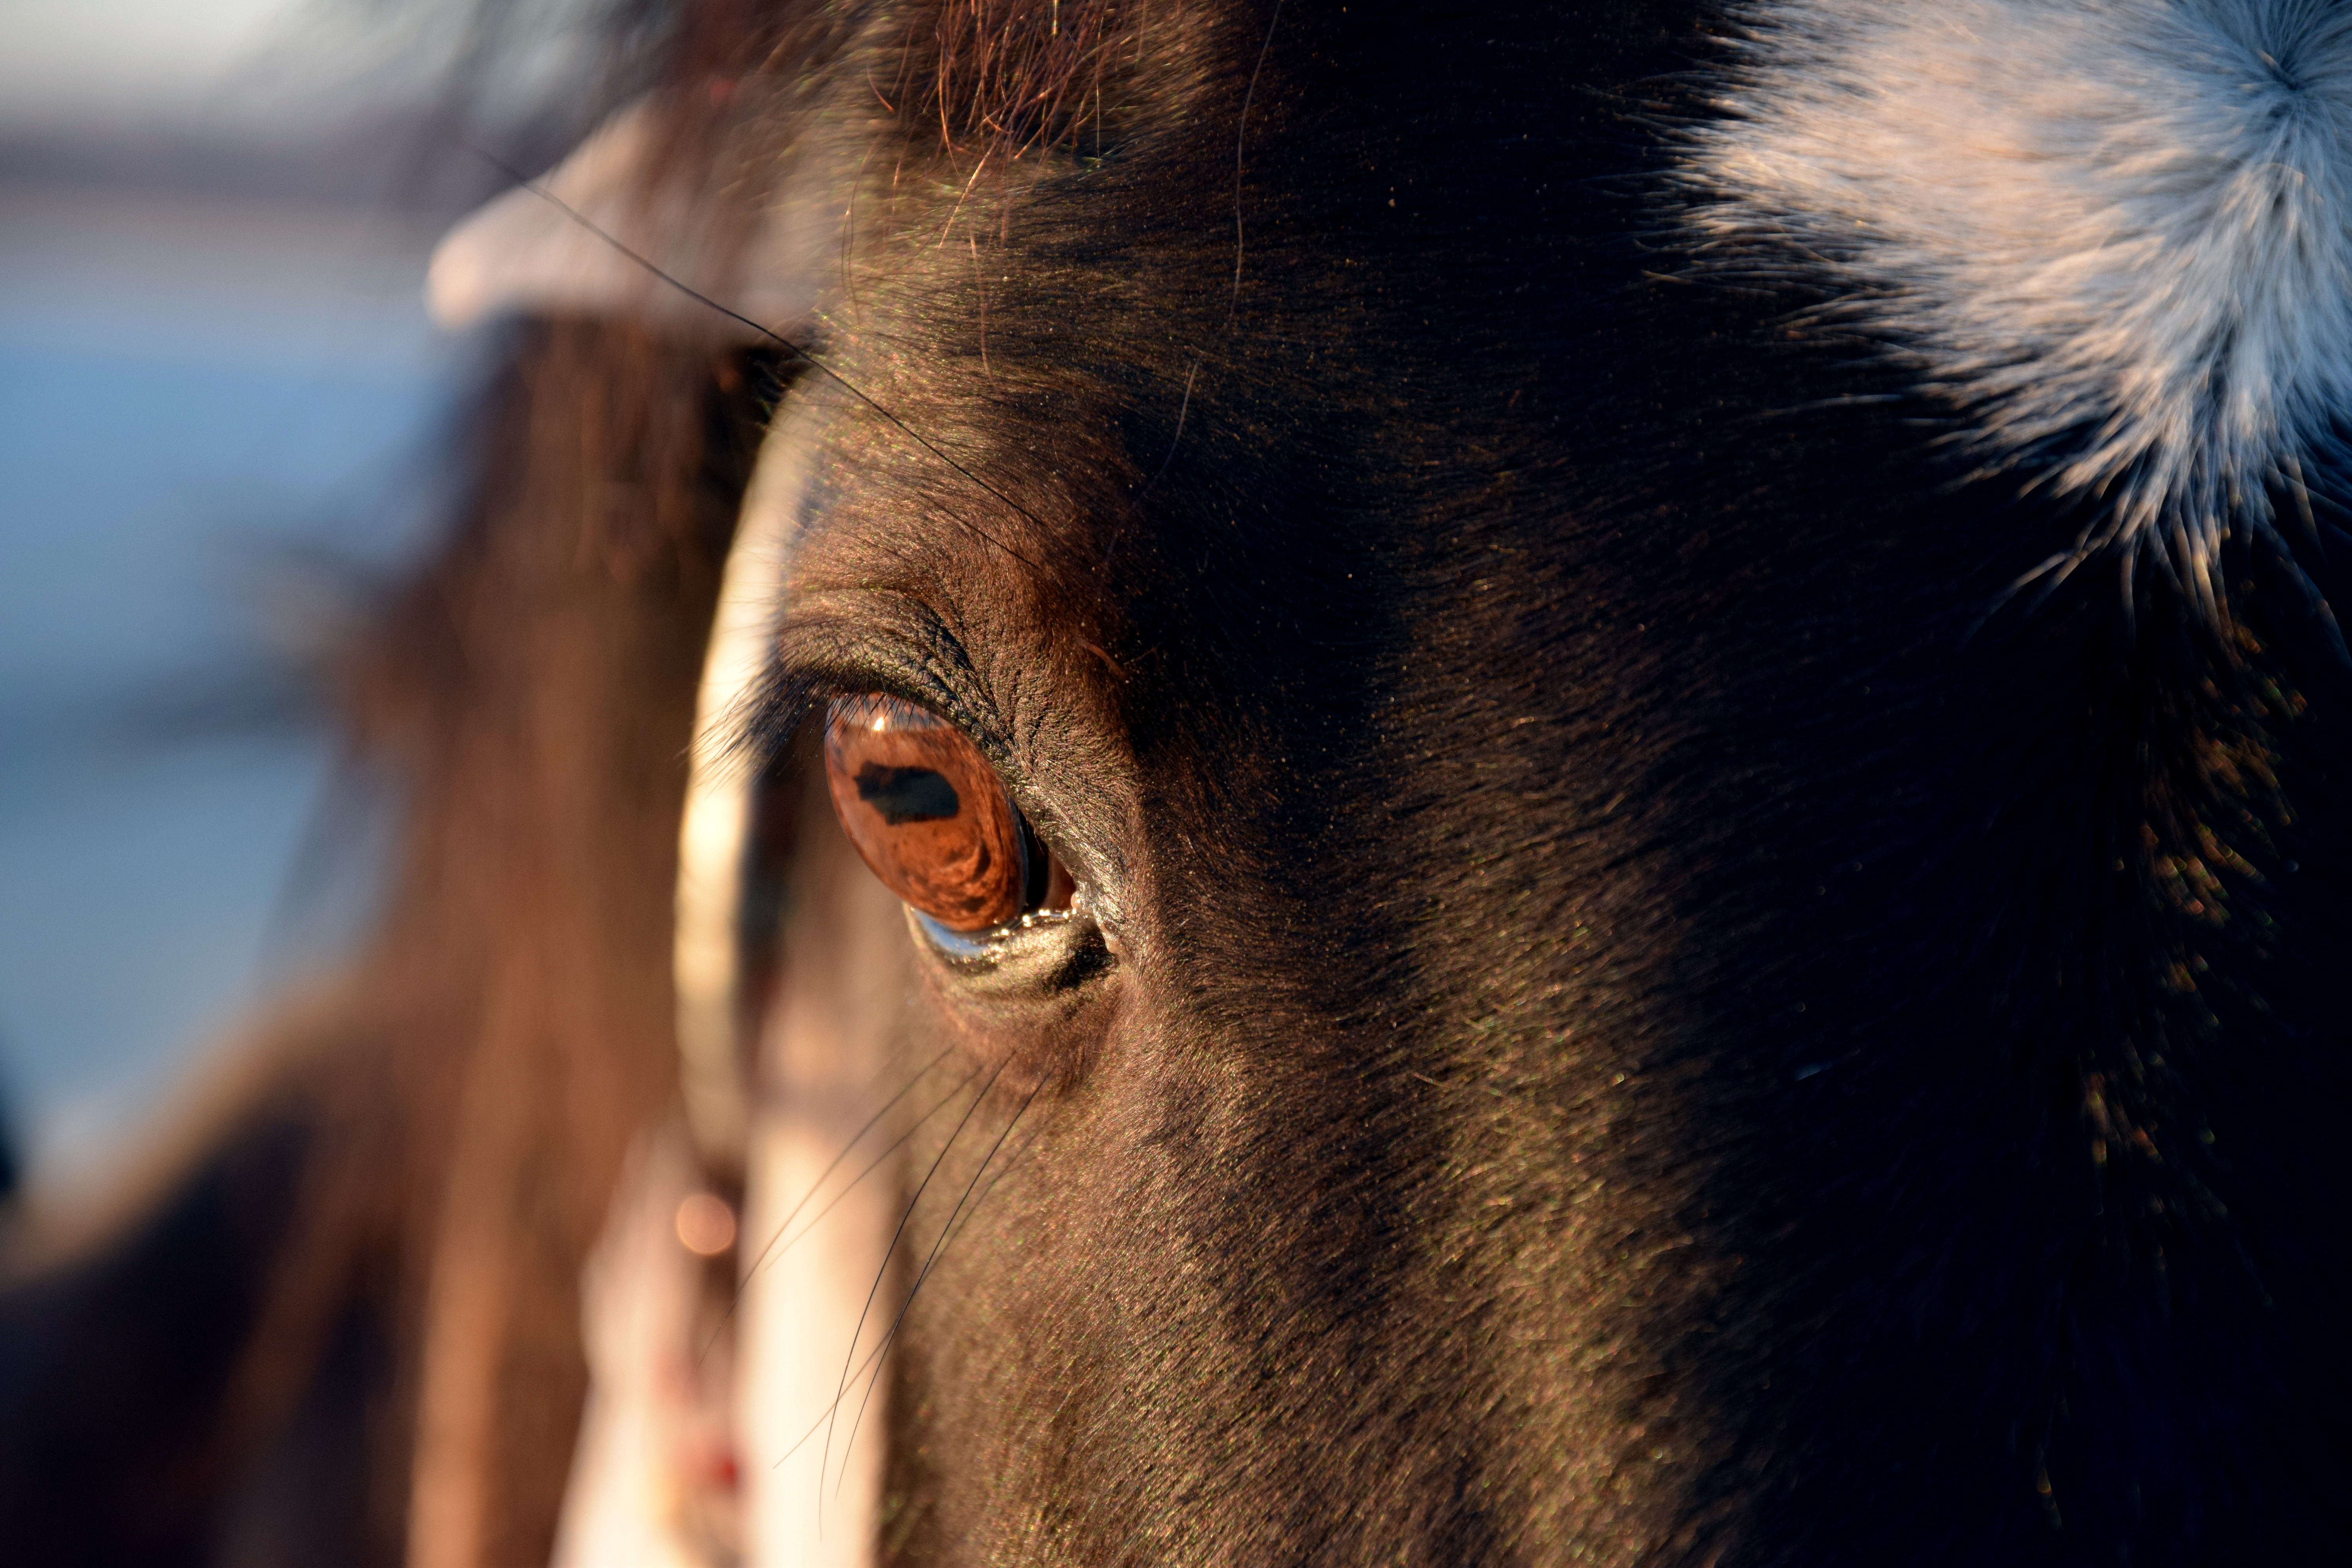
nature, hair, animal, fur, portrait, horse, brown, mammal, mane, ride, black, ear, close up, nose, eye, head, vertebrate, organ, gentle, horse like mammal